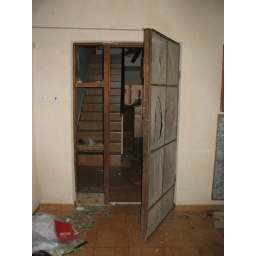
Before leaving their homes, they broke every piece of glass that was in the house. Doors, windows etc..